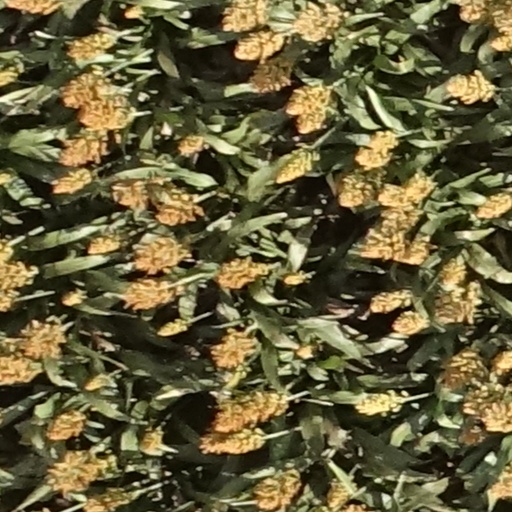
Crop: sorghum